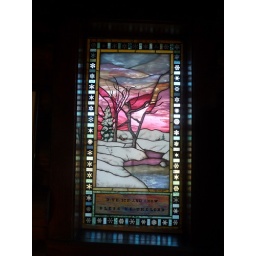
A stained glass window in The Episcopal Chapel of the Transfiguration in Grand Teton National Park